Hanaten Station

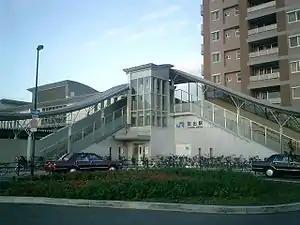
Hanaten Station building, October 2005

is a railway station owned by West Japan Railway Company (JR West) in Tsurumi-ku, Osaka, Japan.